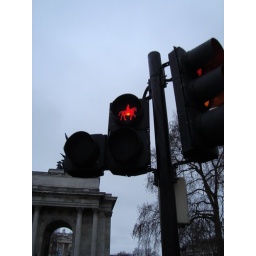
I got honked at for standing in the street to take this picture, but it was so worth it.